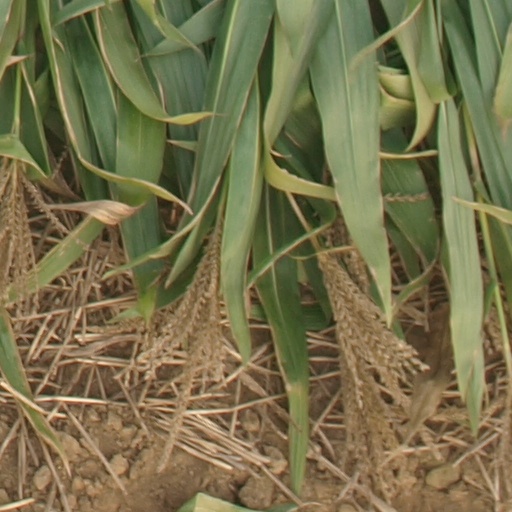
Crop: maize; corn